Eduardo da Silva

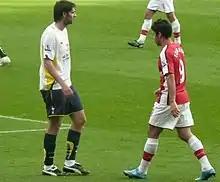
Eduardo with Arsenal against Tottenham Hotspur in 2009

On 16 February 2009, Eduardo started against Cardiff City in the FA Cup, scoring in the 21st minute and converted a penalty in the second half. However, in that game, he suffered a hamstring injury. He returned against Burnley in the 5th round of the FA Cup, captaining the side and scoring Arsenal's second goal. He made his first appearance in the Premier League after the injury on the opening day of the 2009–10 season against Everton. He scored Arsenal's sixth goal in a 6–1 victory.